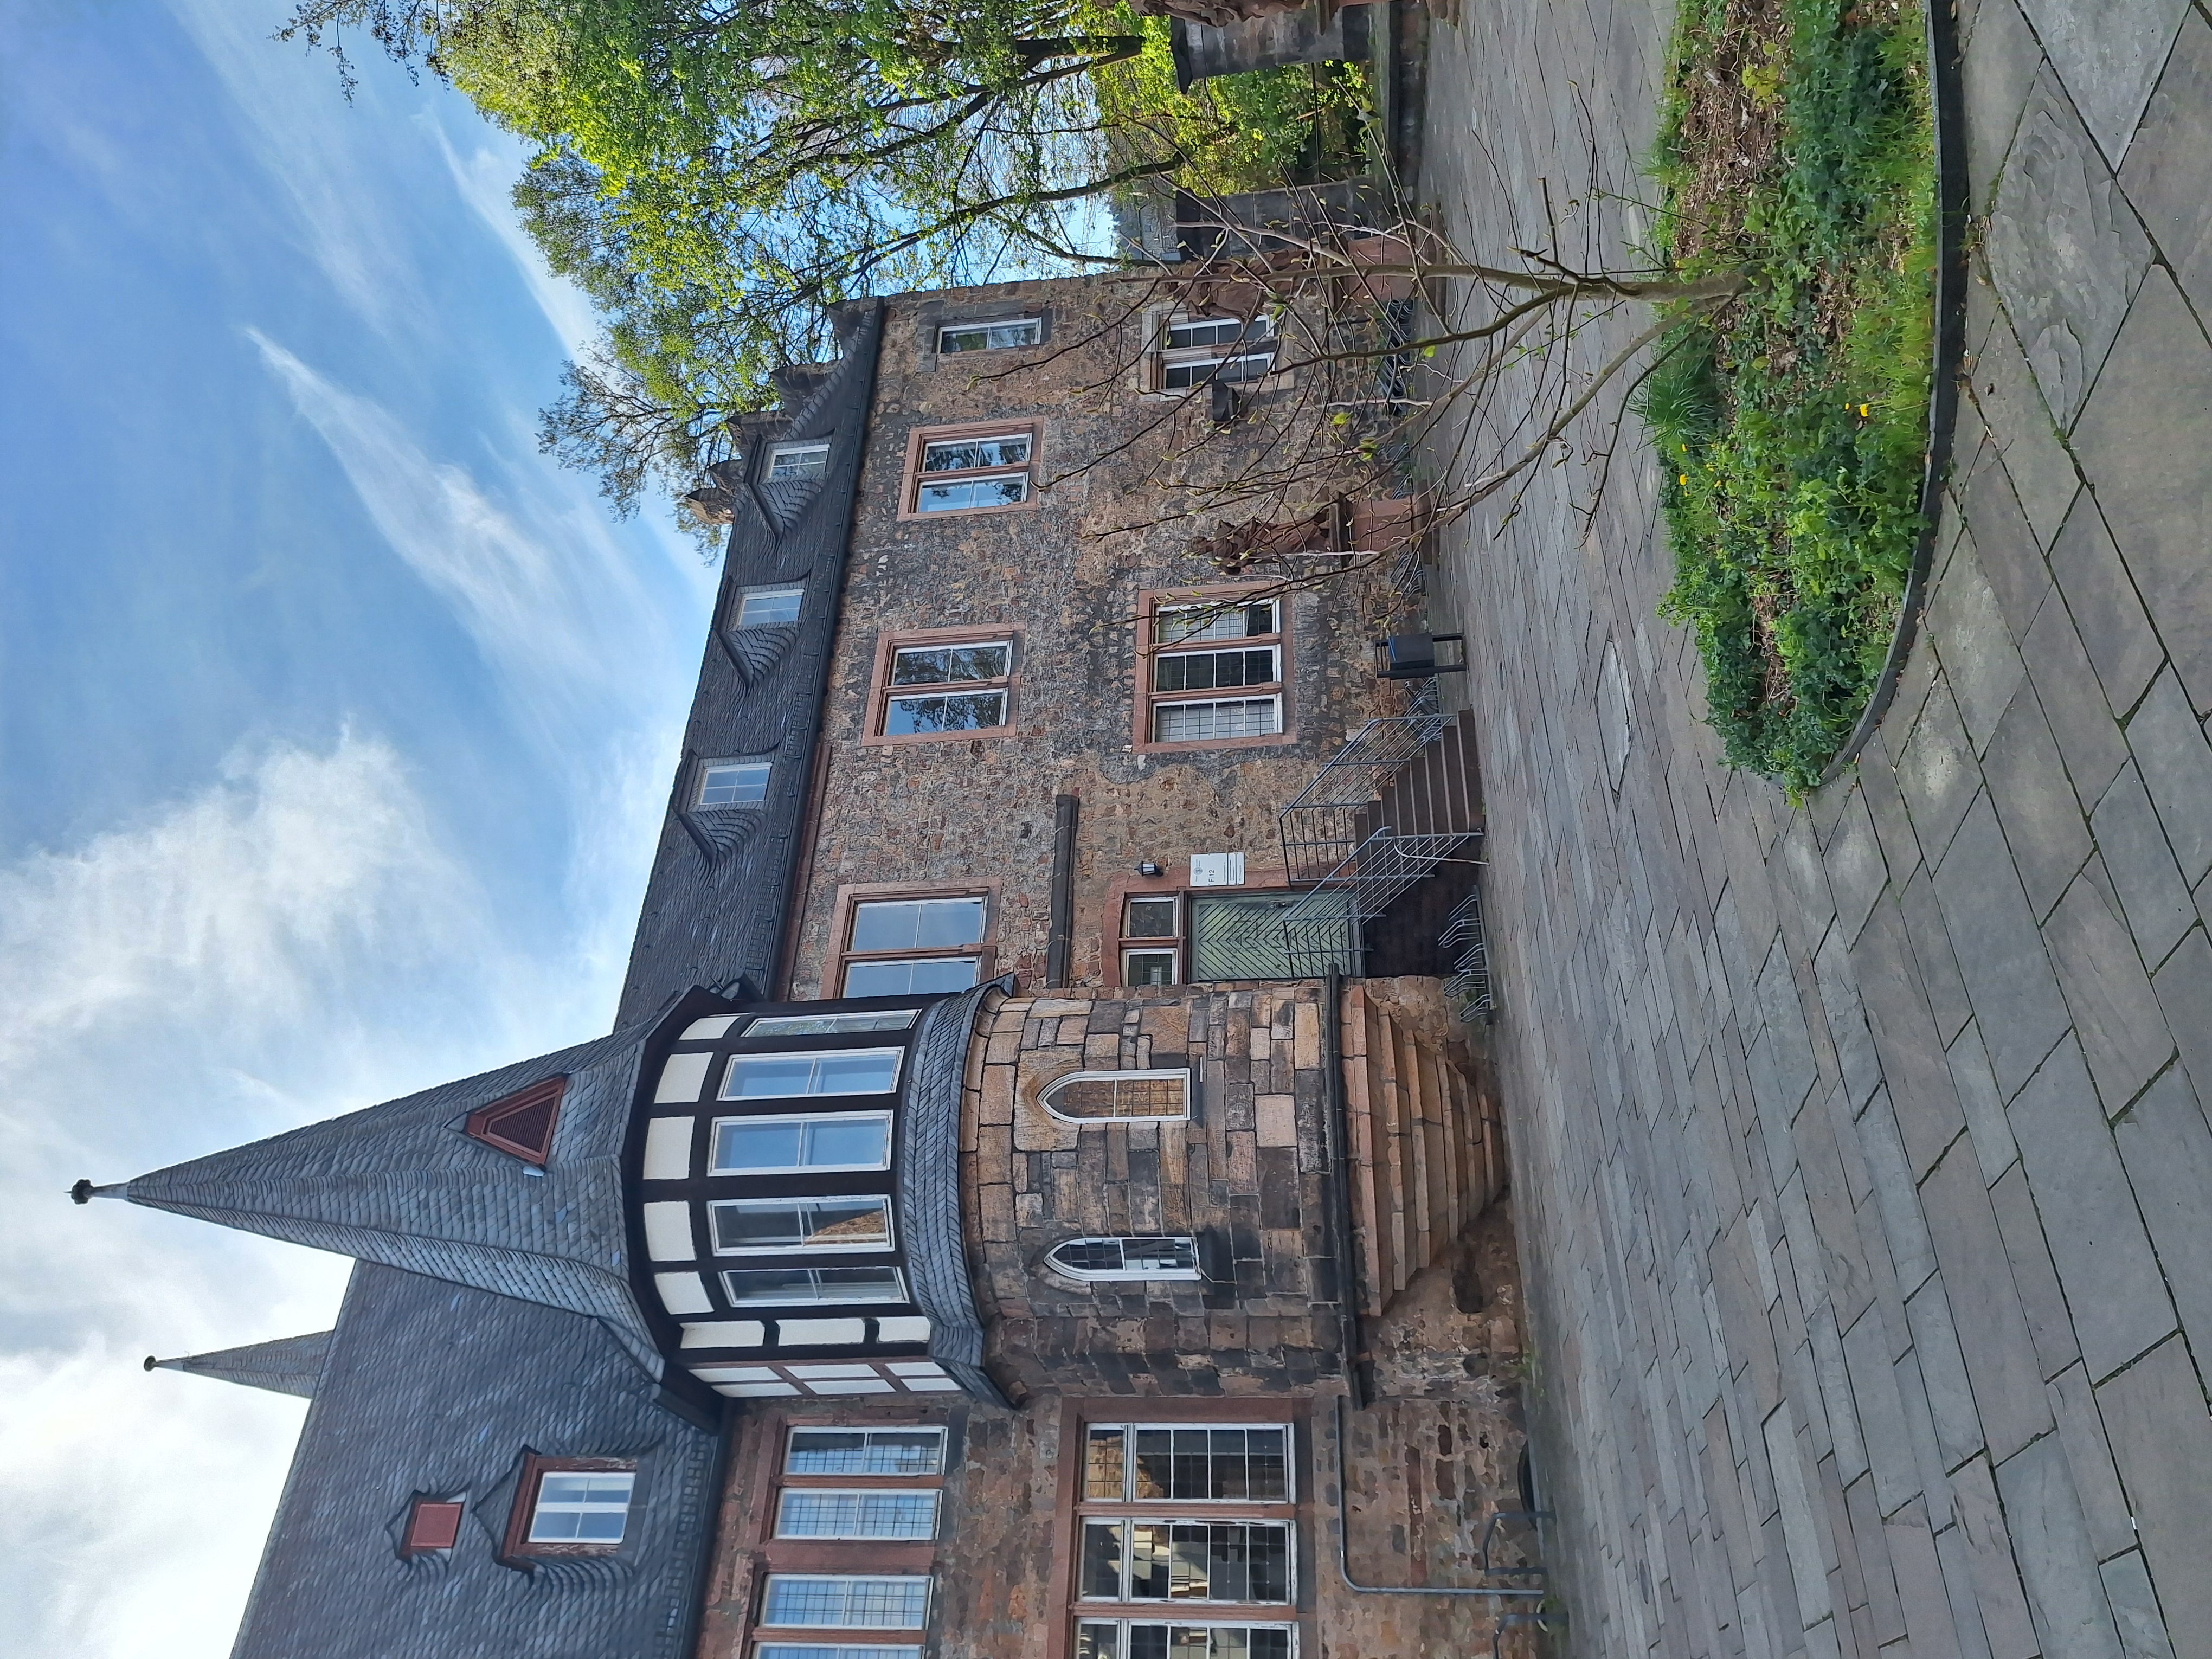
Building: Deutschhausstraße 10, Deutches Haus, Fachbereich Geographie